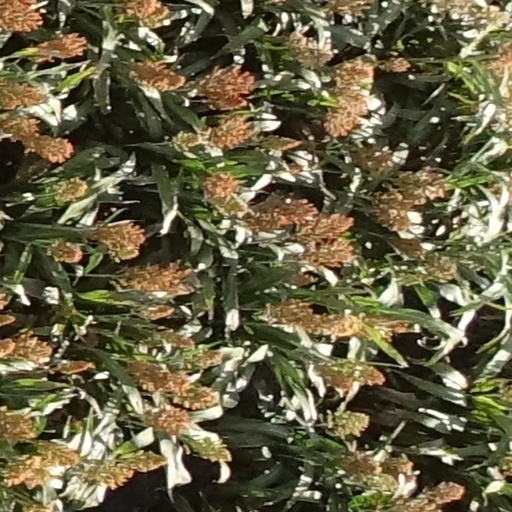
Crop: sorghum